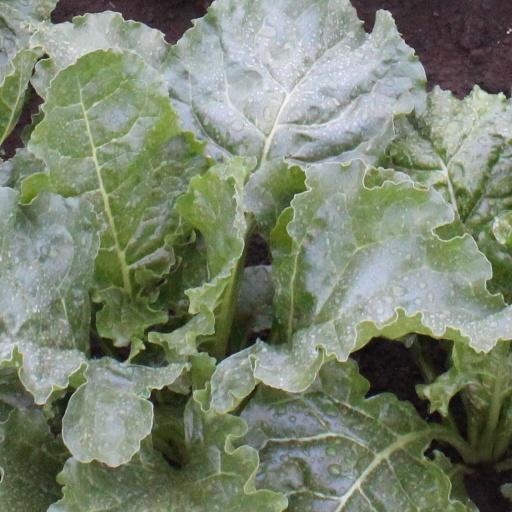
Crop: sugar beet